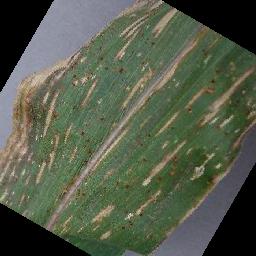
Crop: corn
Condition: (maize)_cercospora_spot_gray_spot